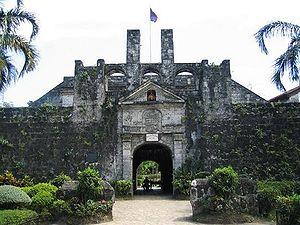
Le fort de San Pedro est une fortification construite en 1565 par les conquistadors espagnols commandés par Miguel López de Legazpi. Il est situé à Cebu City sur l’ile du même nom aux Philippines.